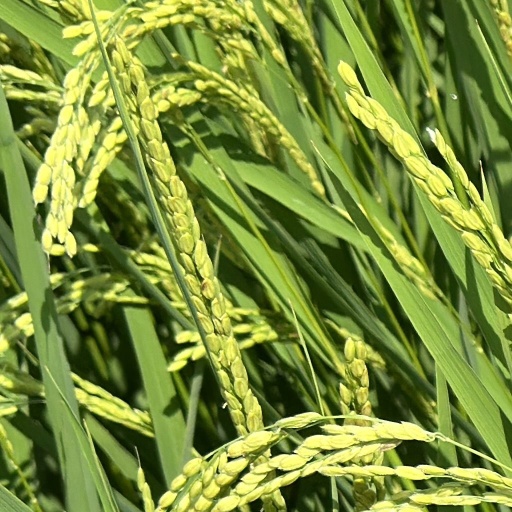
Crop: rice